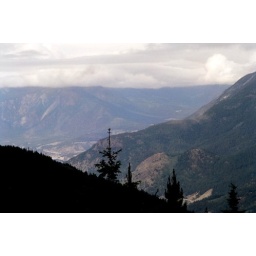
Divided by the mountain in the mid-ground towards Jackass Mountain where the rain curtain lies.